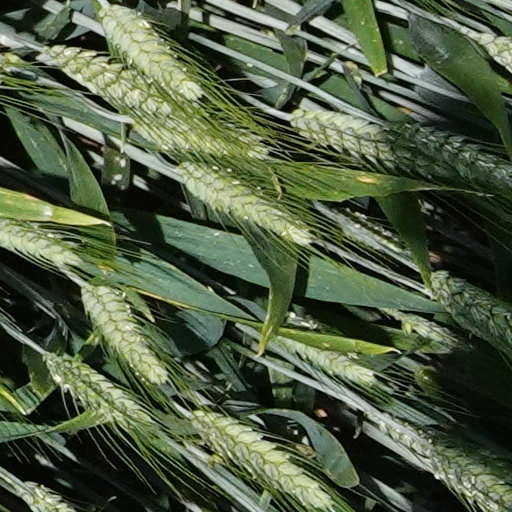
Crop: wheat